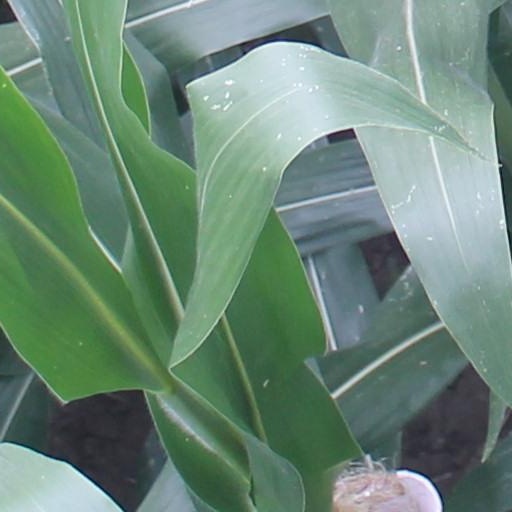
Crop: maize; corn